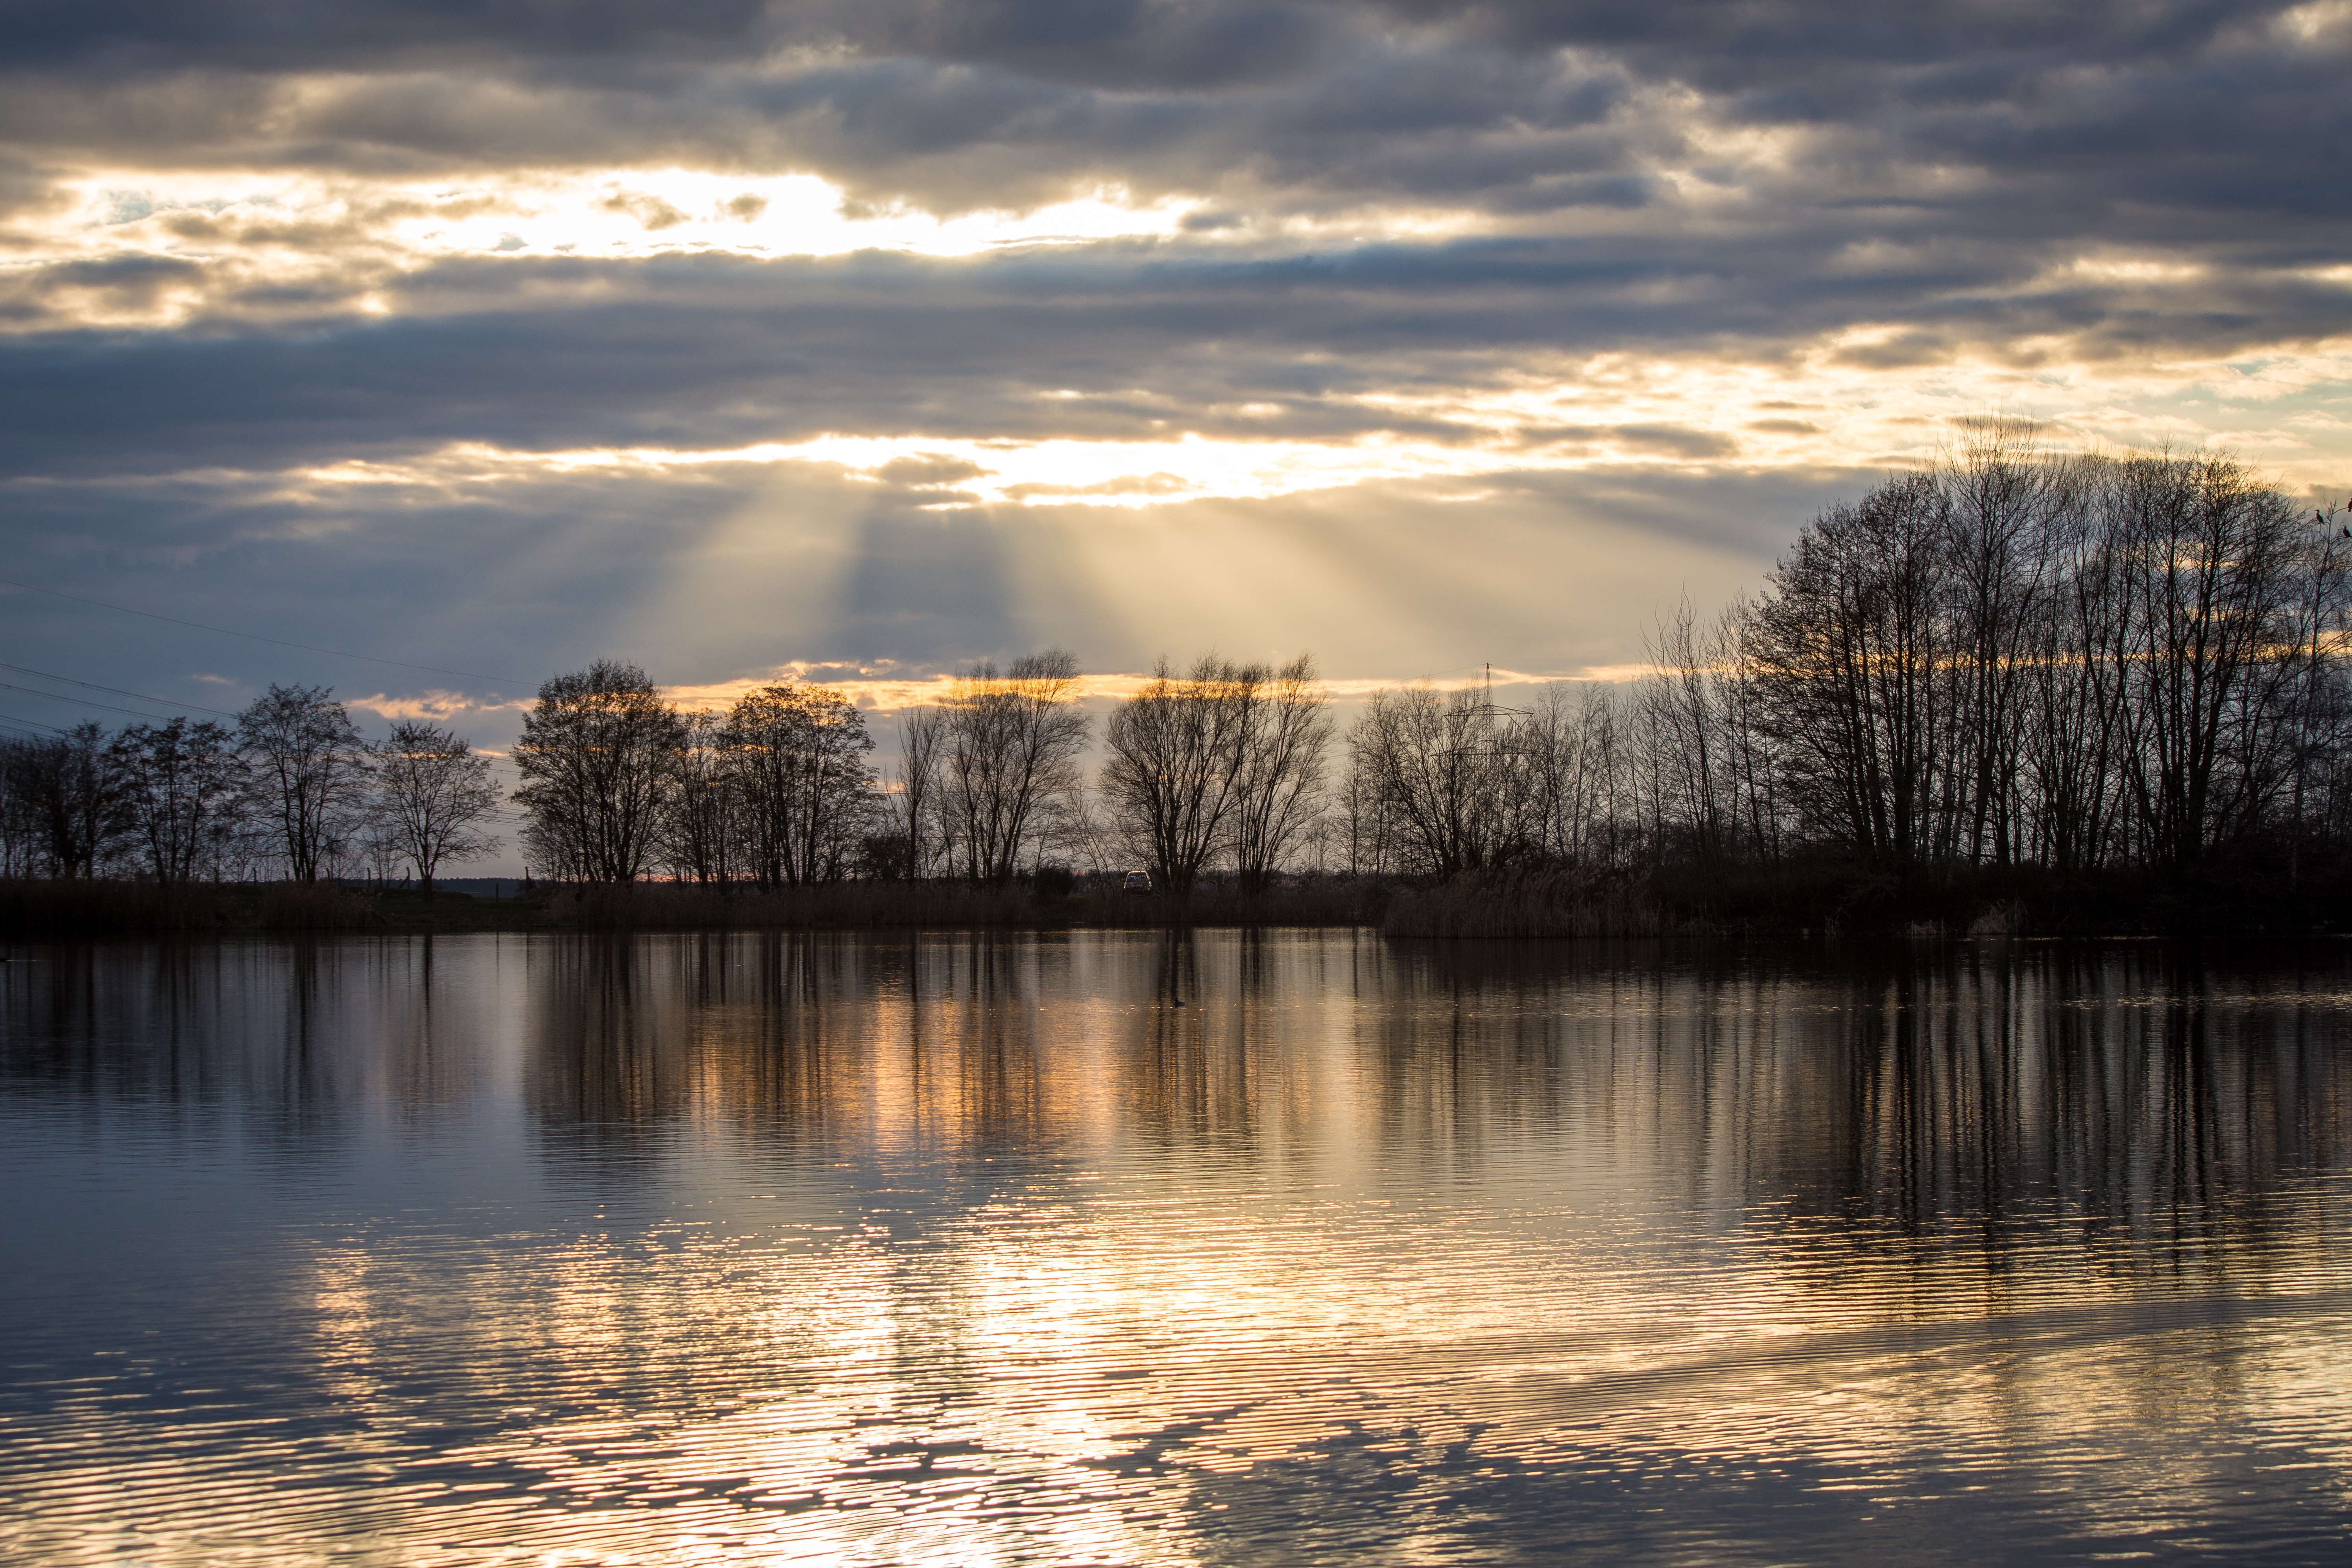
landscape, sea, water, nature, horizon, mountain, cloud, sky, sun, sunrise, sunset, sunlight, morning, lake, dawn, atmosphere, river, dusk, evening, twilight, reflection, romance, rest, reservoir, lighting, body of water, trees, clouds, beautiful, mood, loch, silent, abendstimmung, mirroring, atmospheric, afterglow, evening sky, back light, meteorological phenomenon, atmospheric phenomenon